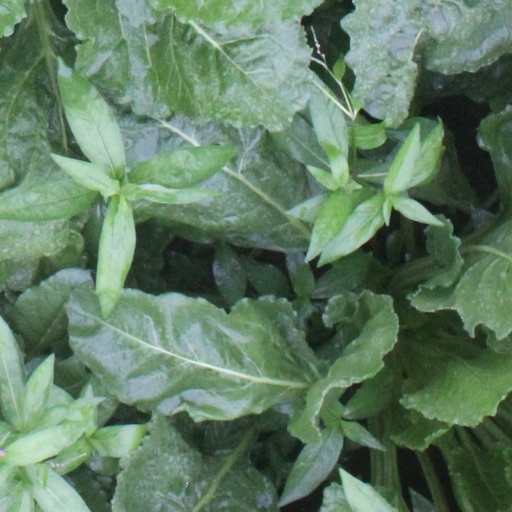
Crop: sugar beet